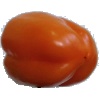
Label: Pepper Orange 1